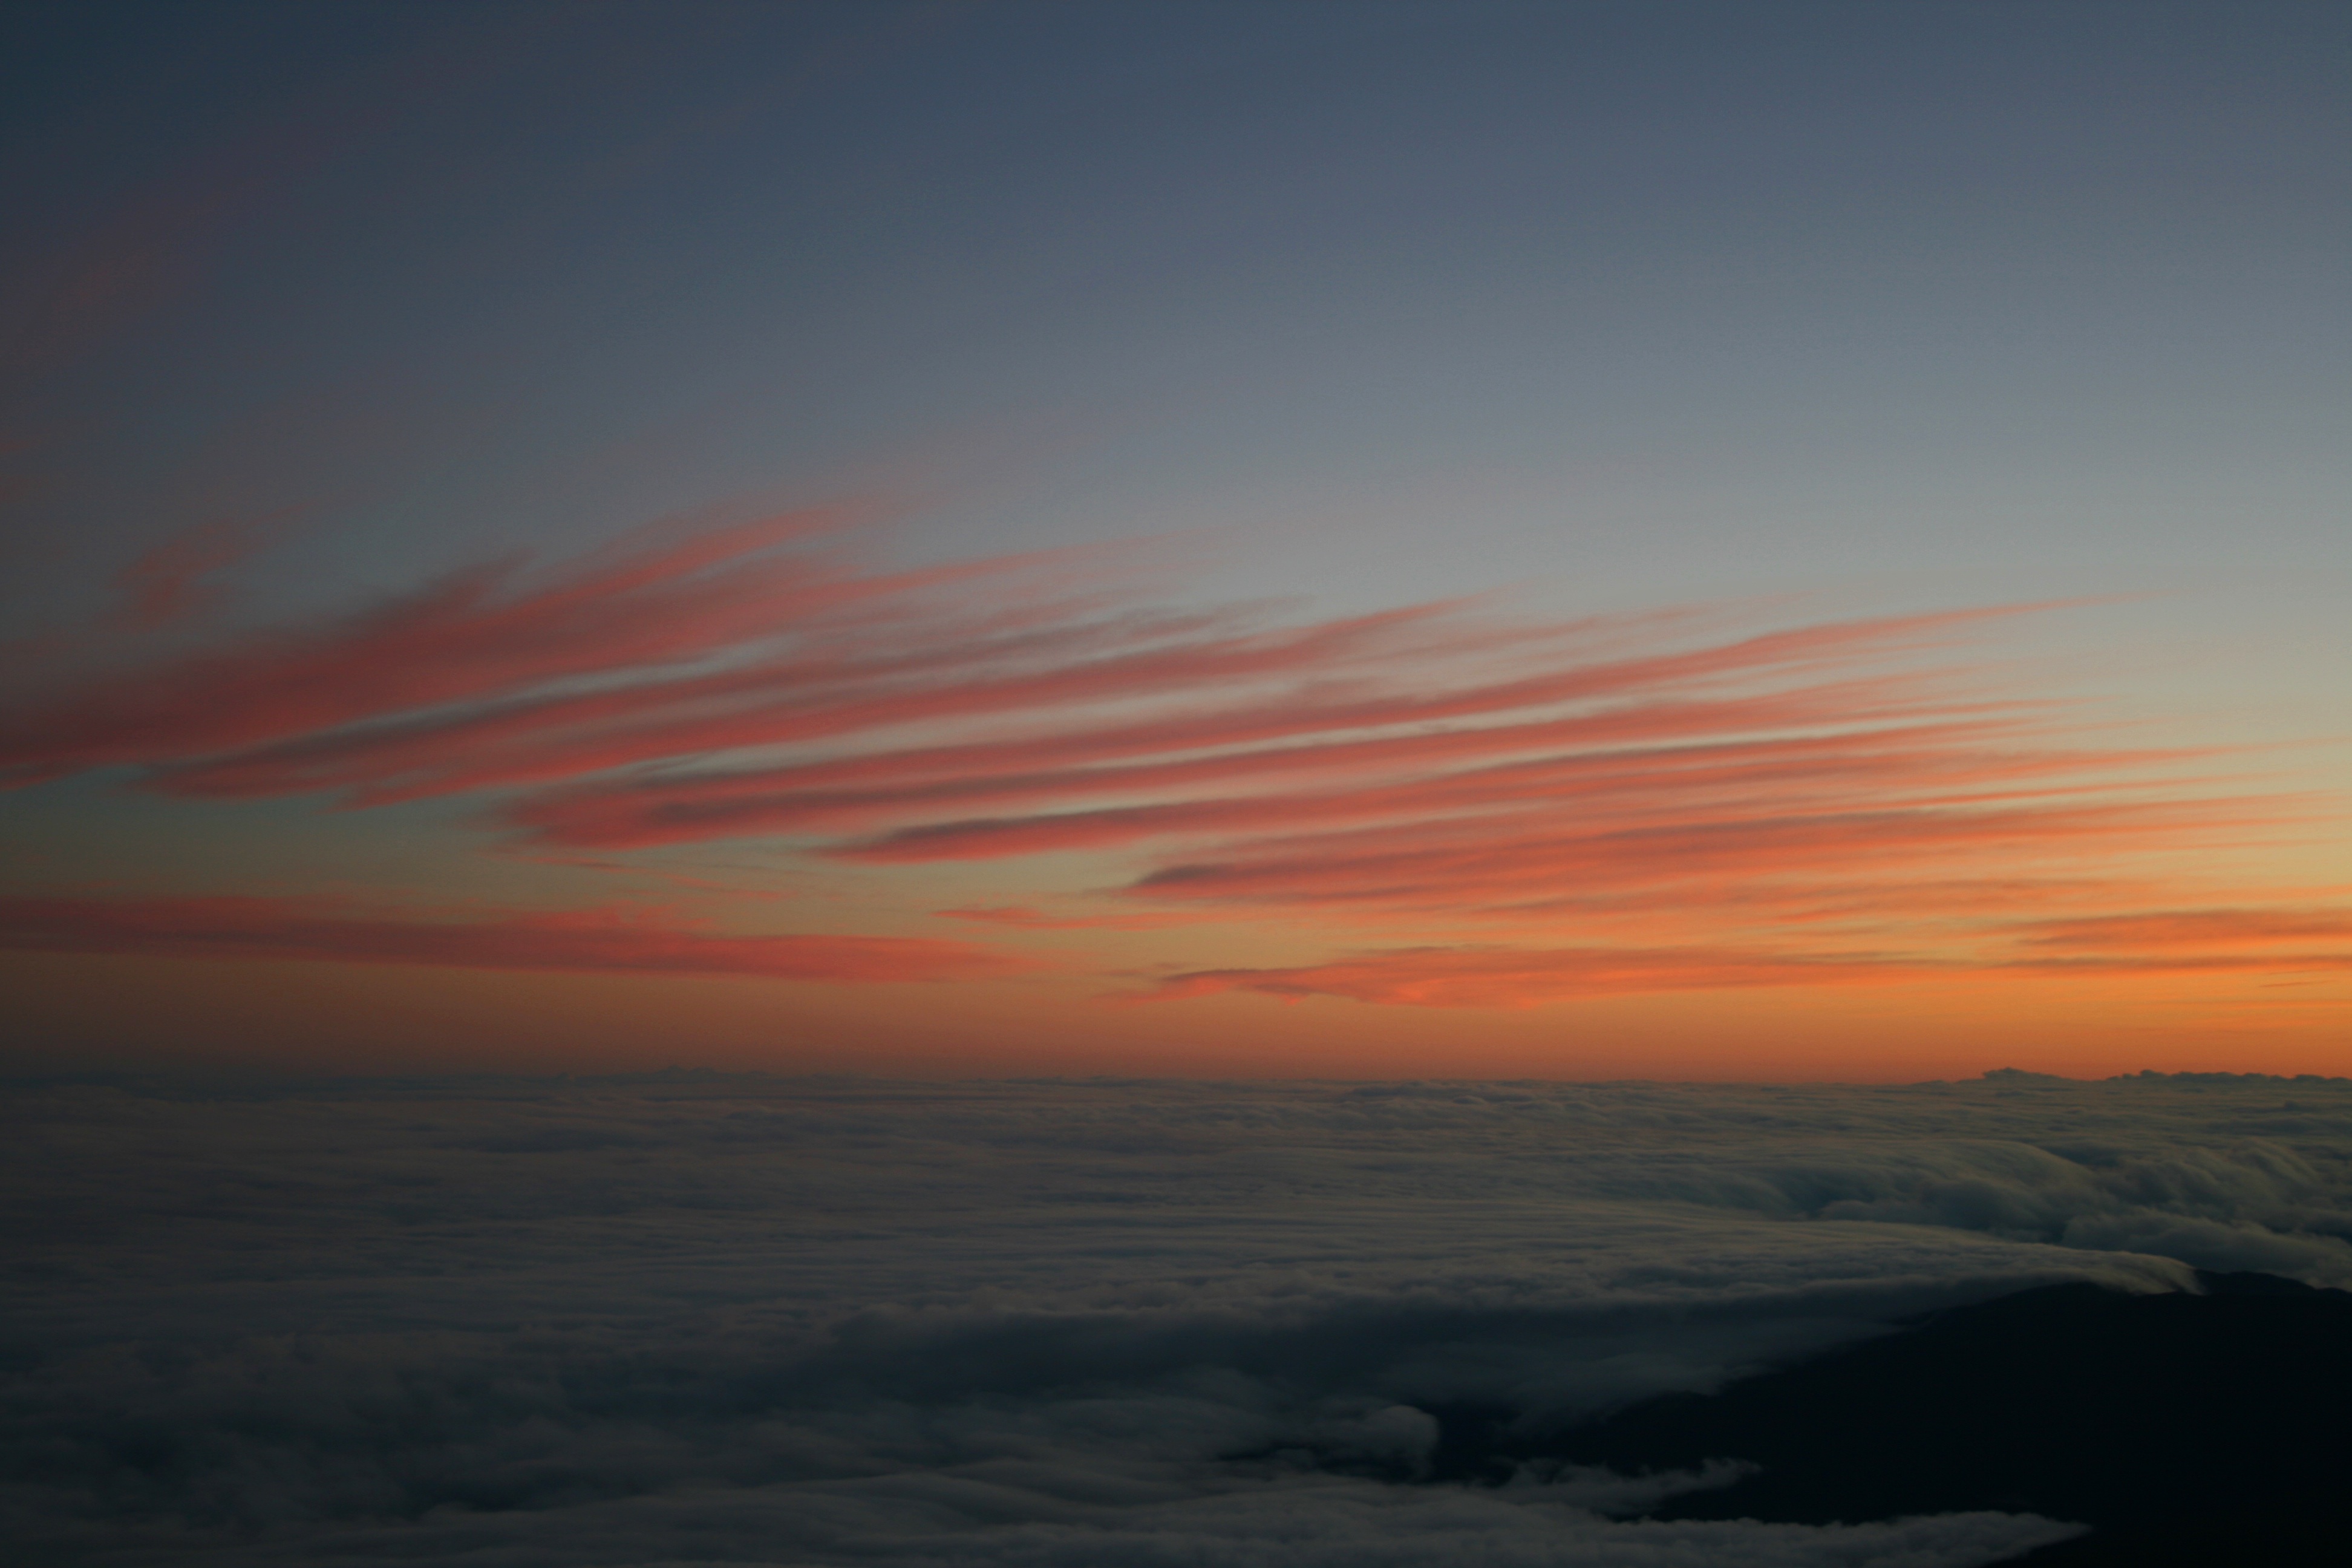
sea, coast, ocean, horizon, cloud, sky, sunrise, sunset, morning, dawn, atmosphere, dusk, evening, tenerife, afterglow, evening sky, canary islands, teide, national park teide, canary island, atmospheric phenomenon, red sky at morning